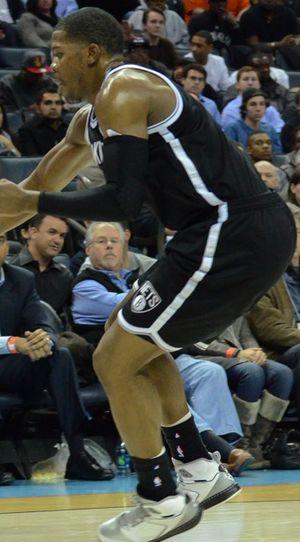
Joe Marcus Johnson, né le 29 juin 1981 à Little Rock, est un joueur américain de basket-ball évoluant aux postes d'arrière et d'ailier.